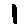
Label: 1